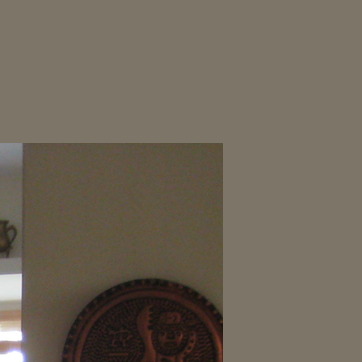
Material: painted